2022 Lebanese general election

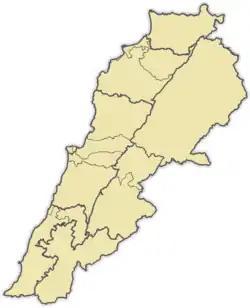
Map of the electoral districts

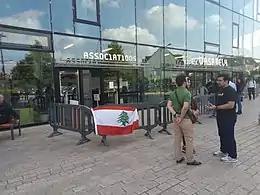
Polling station in Antony, France

Lebanese living abroad are allowed to participate in legislative elections. Although the Lebanese diaspora is estimated to be as high as 14 million individuals, most of them no longer possess nationality several decades after the waves of emigration that affected the country. Only 225,114 of diaspora had thus registered for the 2022 elections, which is still a significant increase from the 82,000 that registered last election. Although a section of the 2017 electoral law provides for the allocation of six seats apart for the diaspora, their vote is still counted in their constituencies. Lebanese living in the Arab world outside of Lebanon voted on 6 May, meanwhile Lebanese living in the UAE and the rest of the world voted on 8 May. Lebanese people living in 48 countries were reported to have cast their votes.